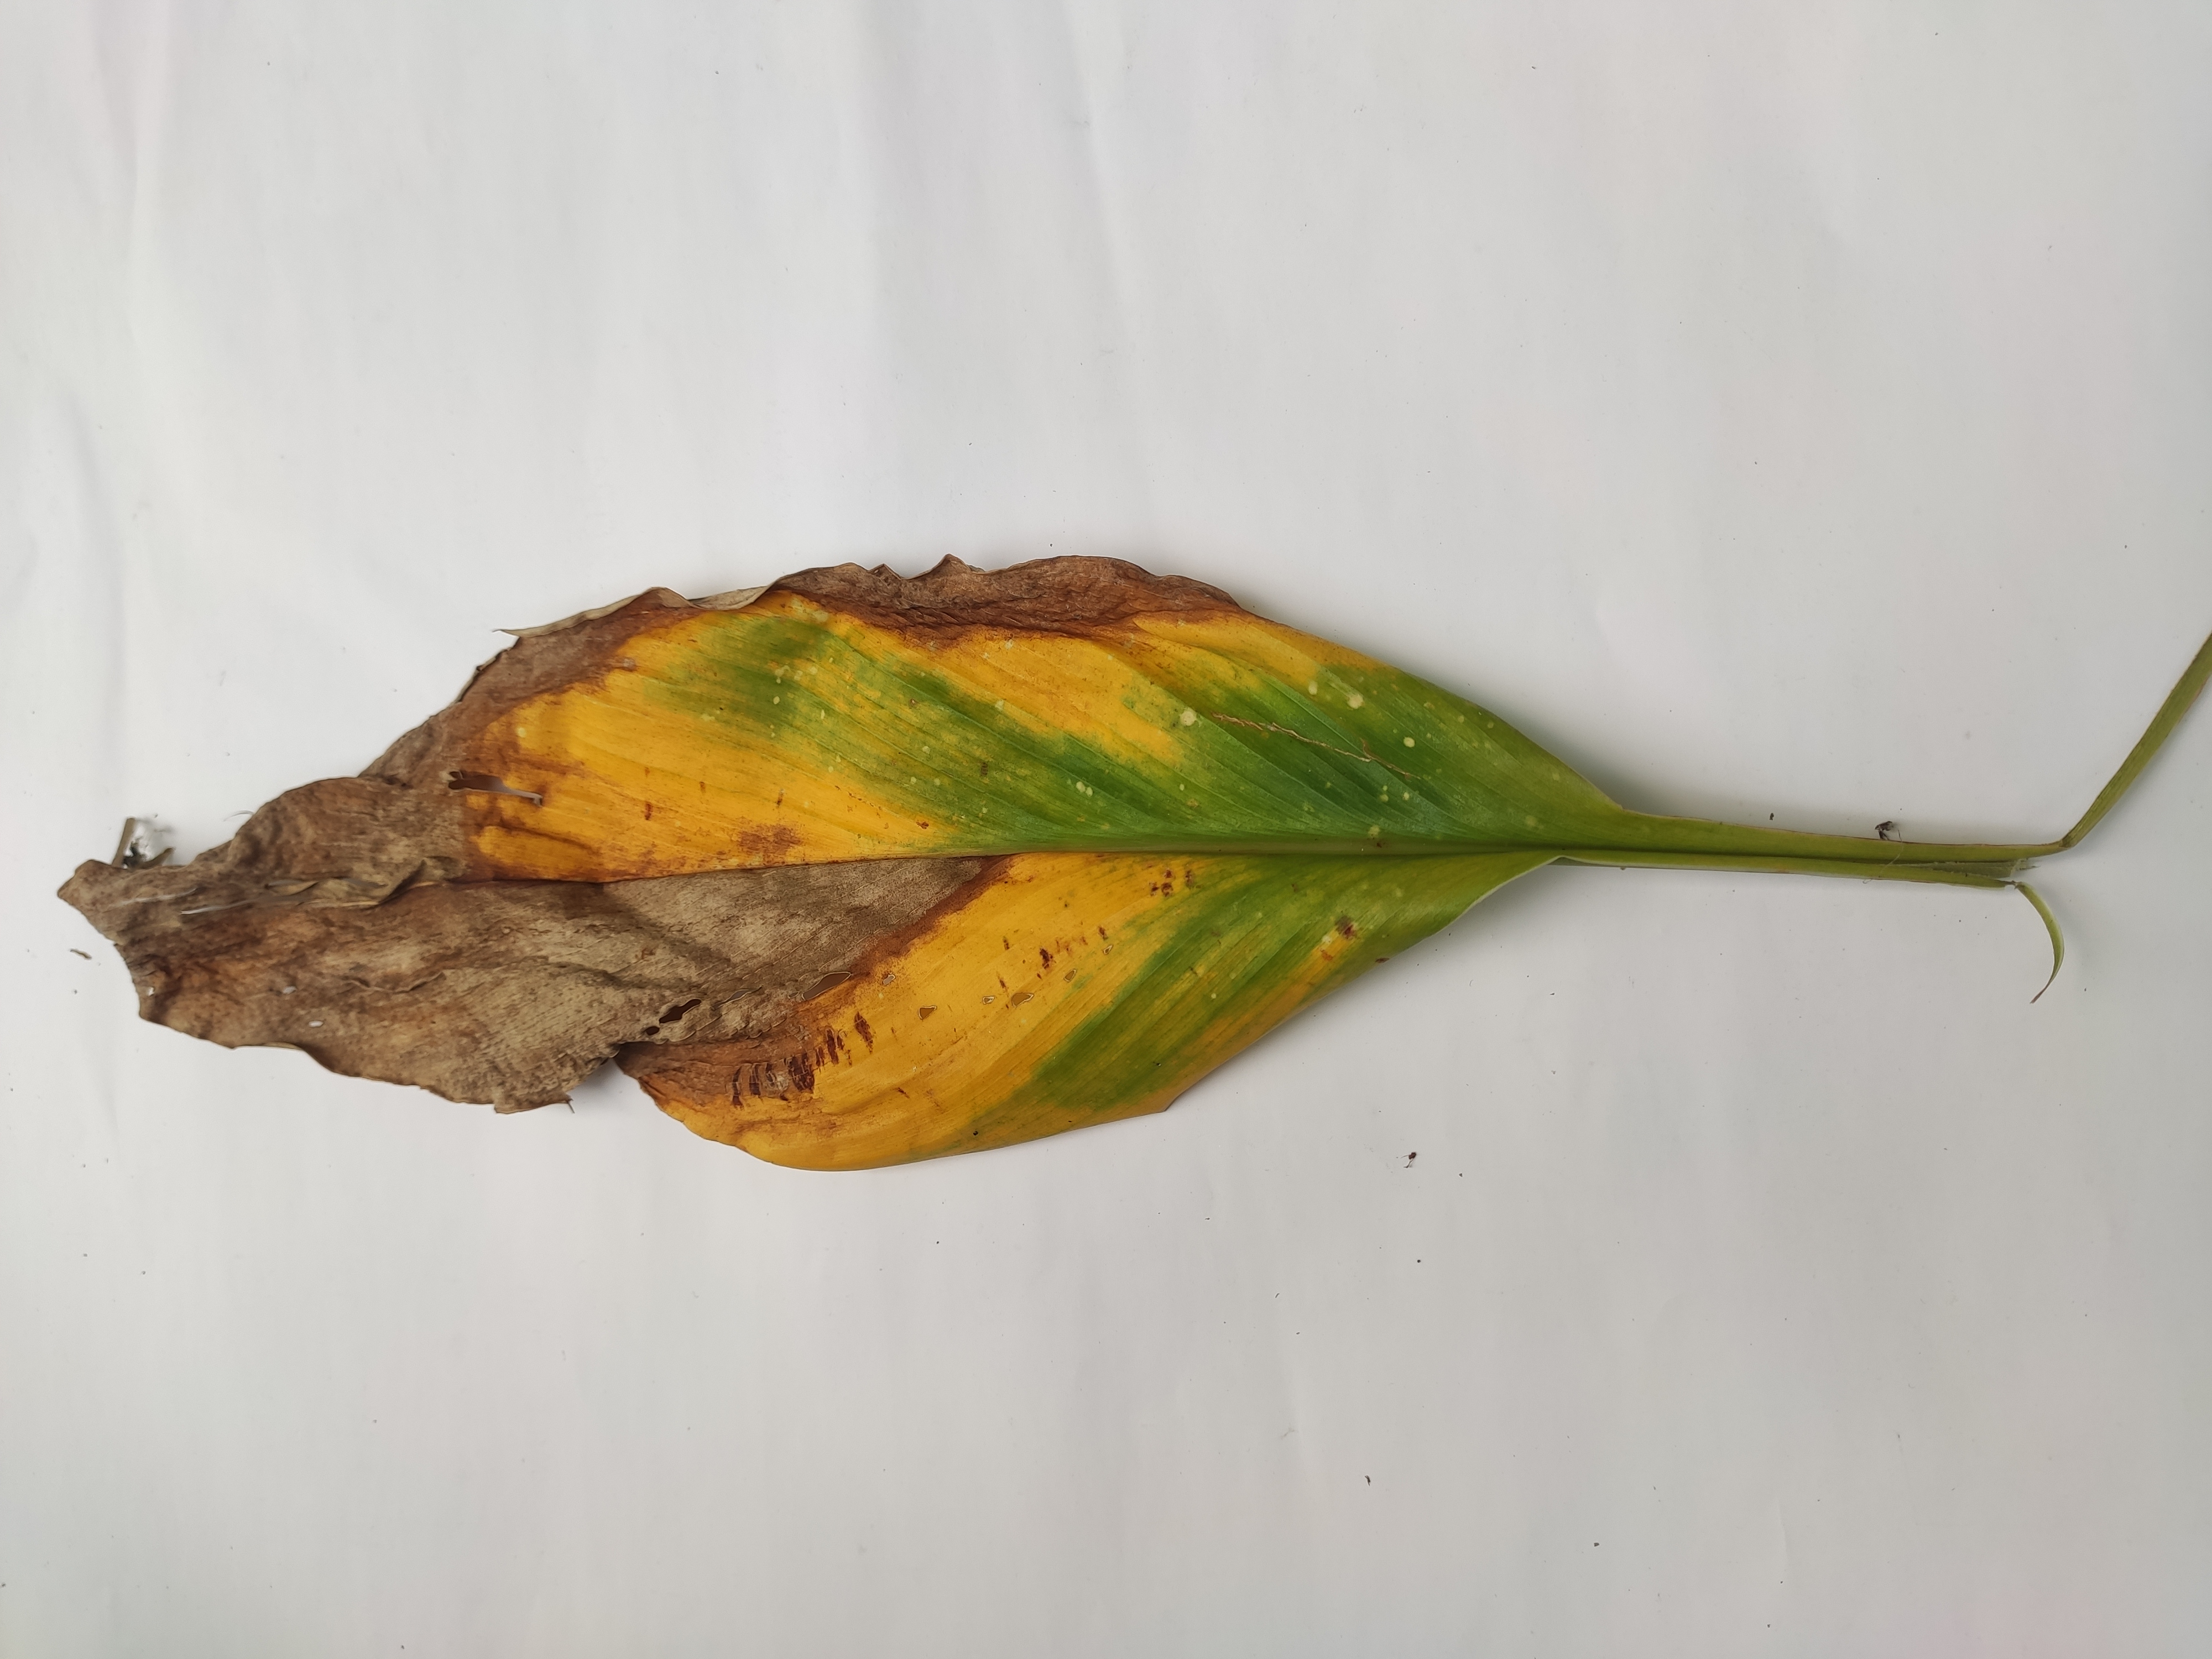
Label: Blotch